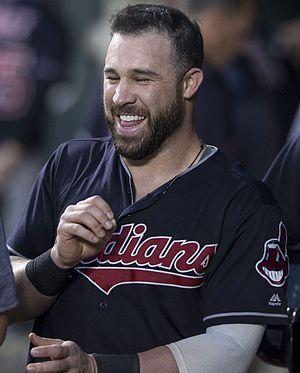
Jason Michael Kipnis est un joueur de deuxième but des Ligues majeures de baseball jouant pour les Indians de Cleveland.